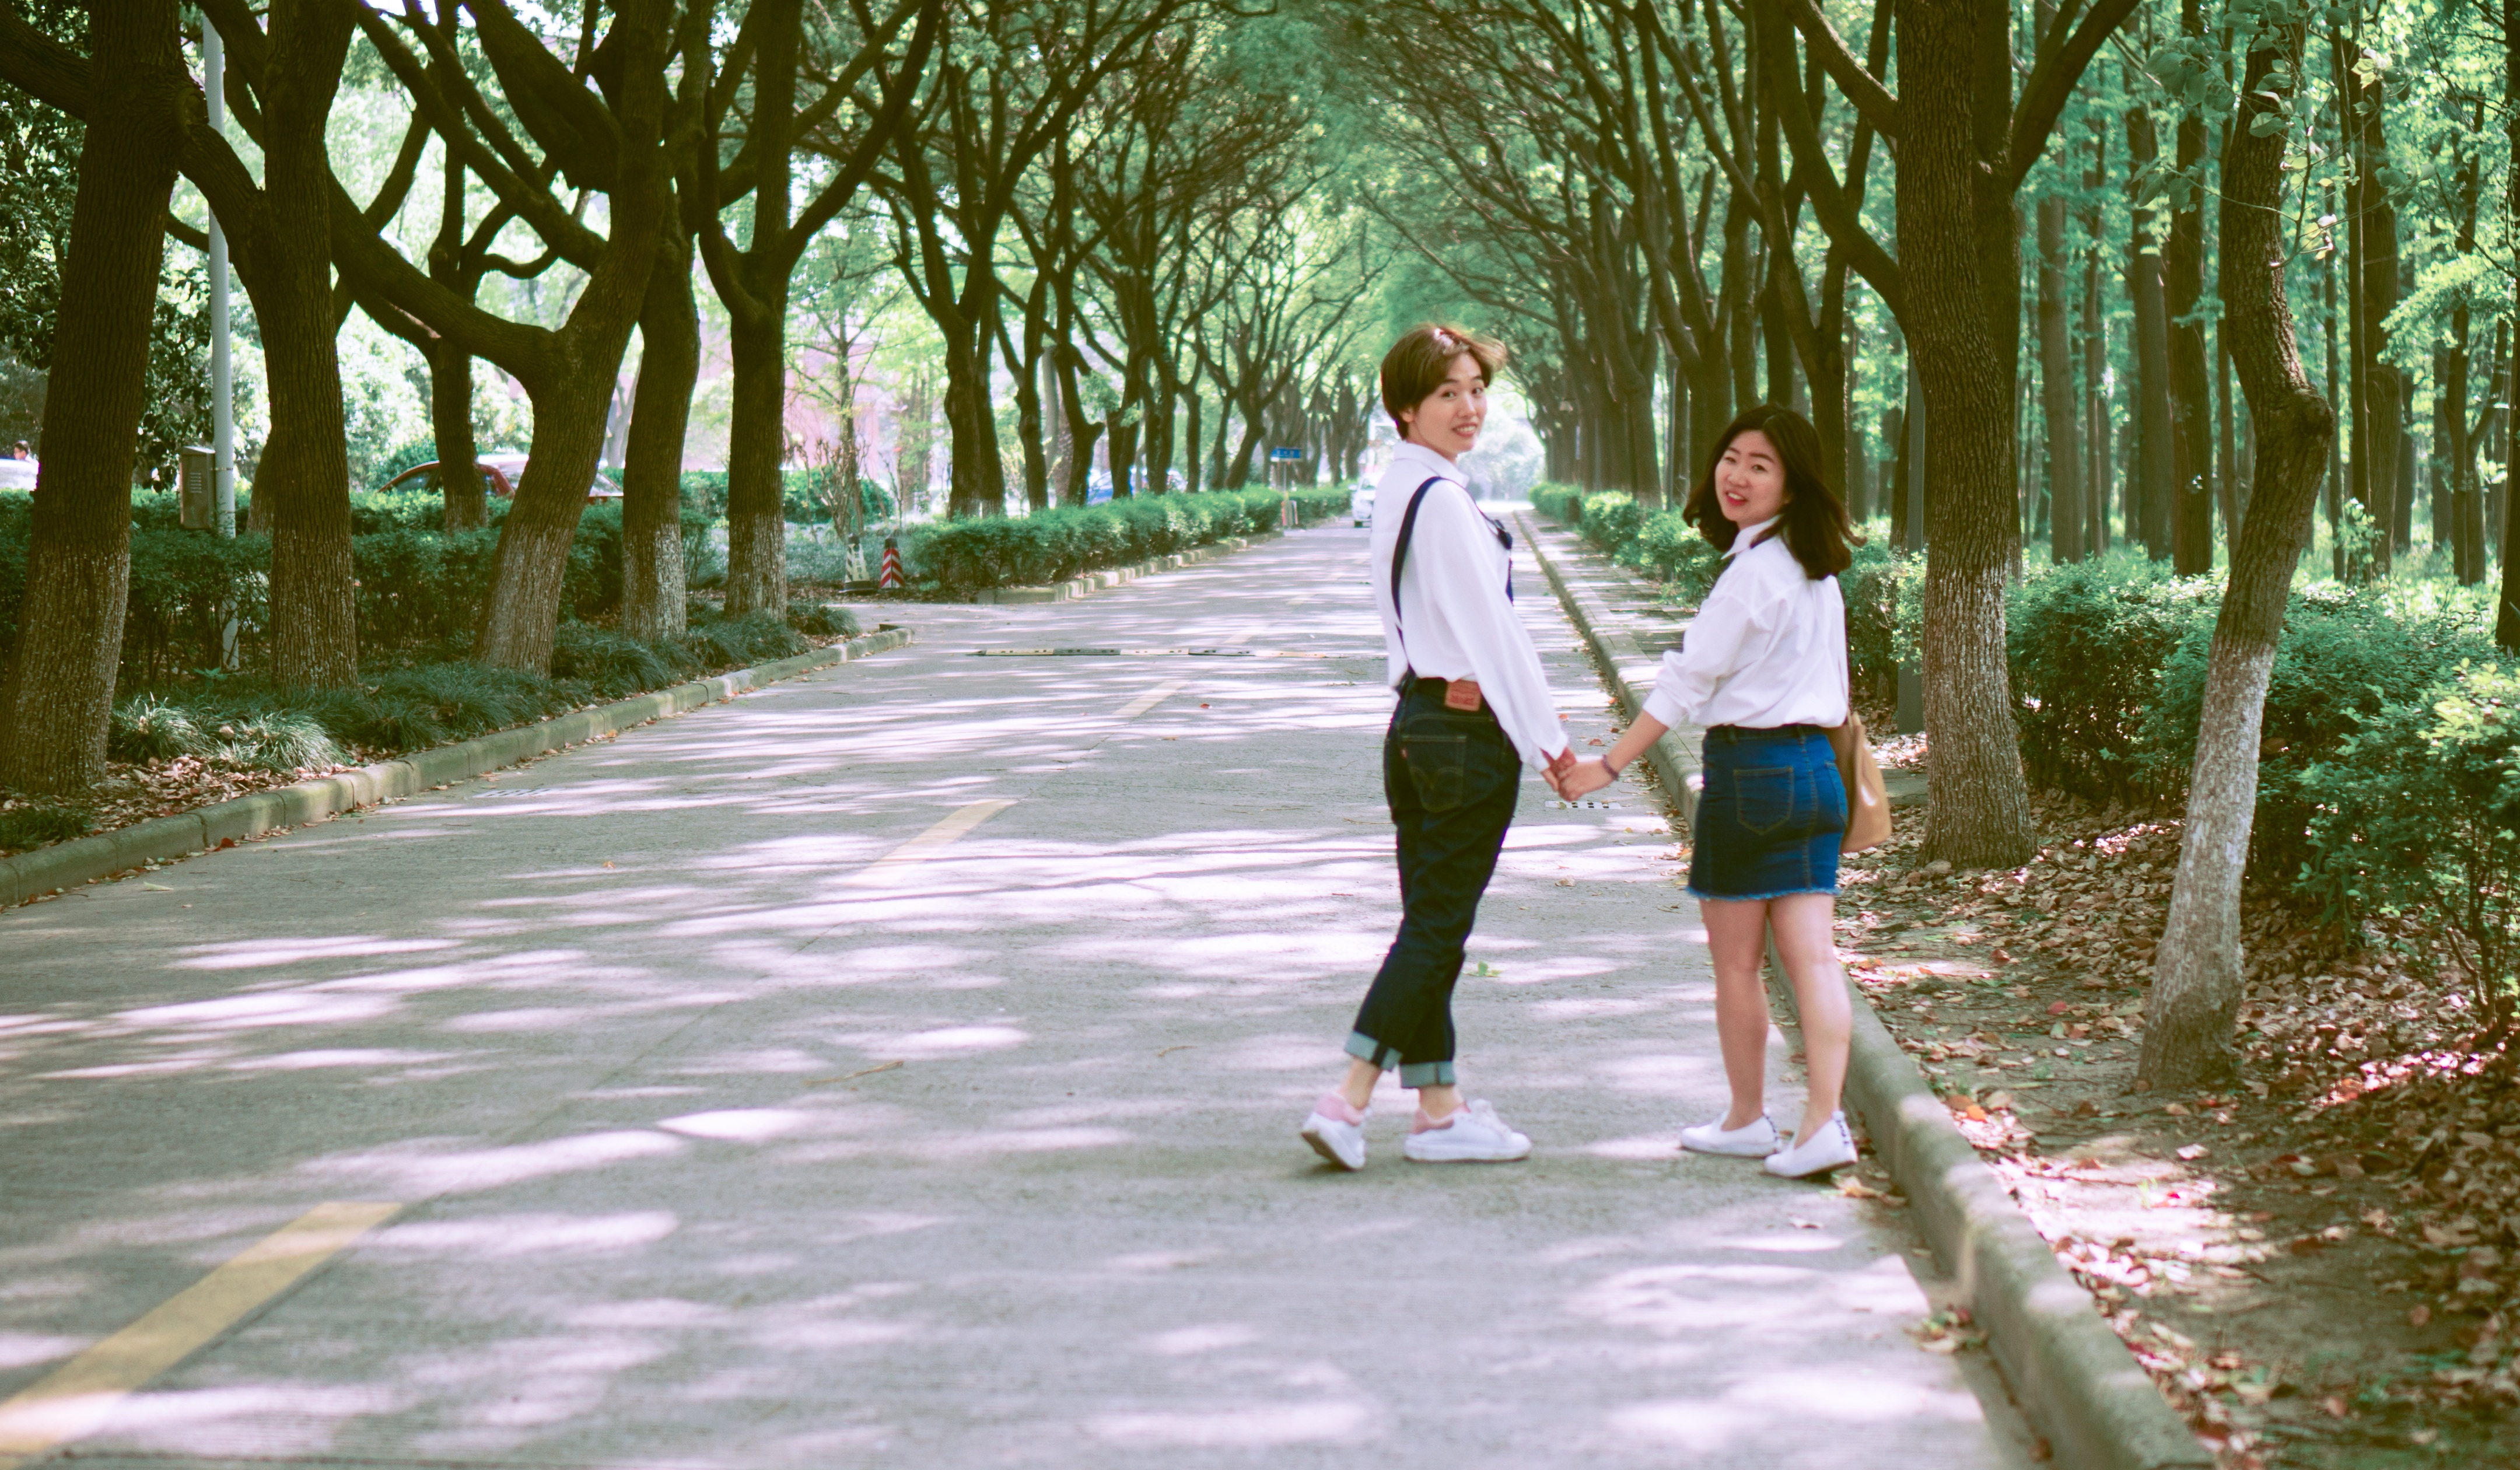
walking, running, jeans, spring, student, jogging, season, sports, footwear, beauty, sisters, physical exercise, the self timer, university campus, school girls, human action